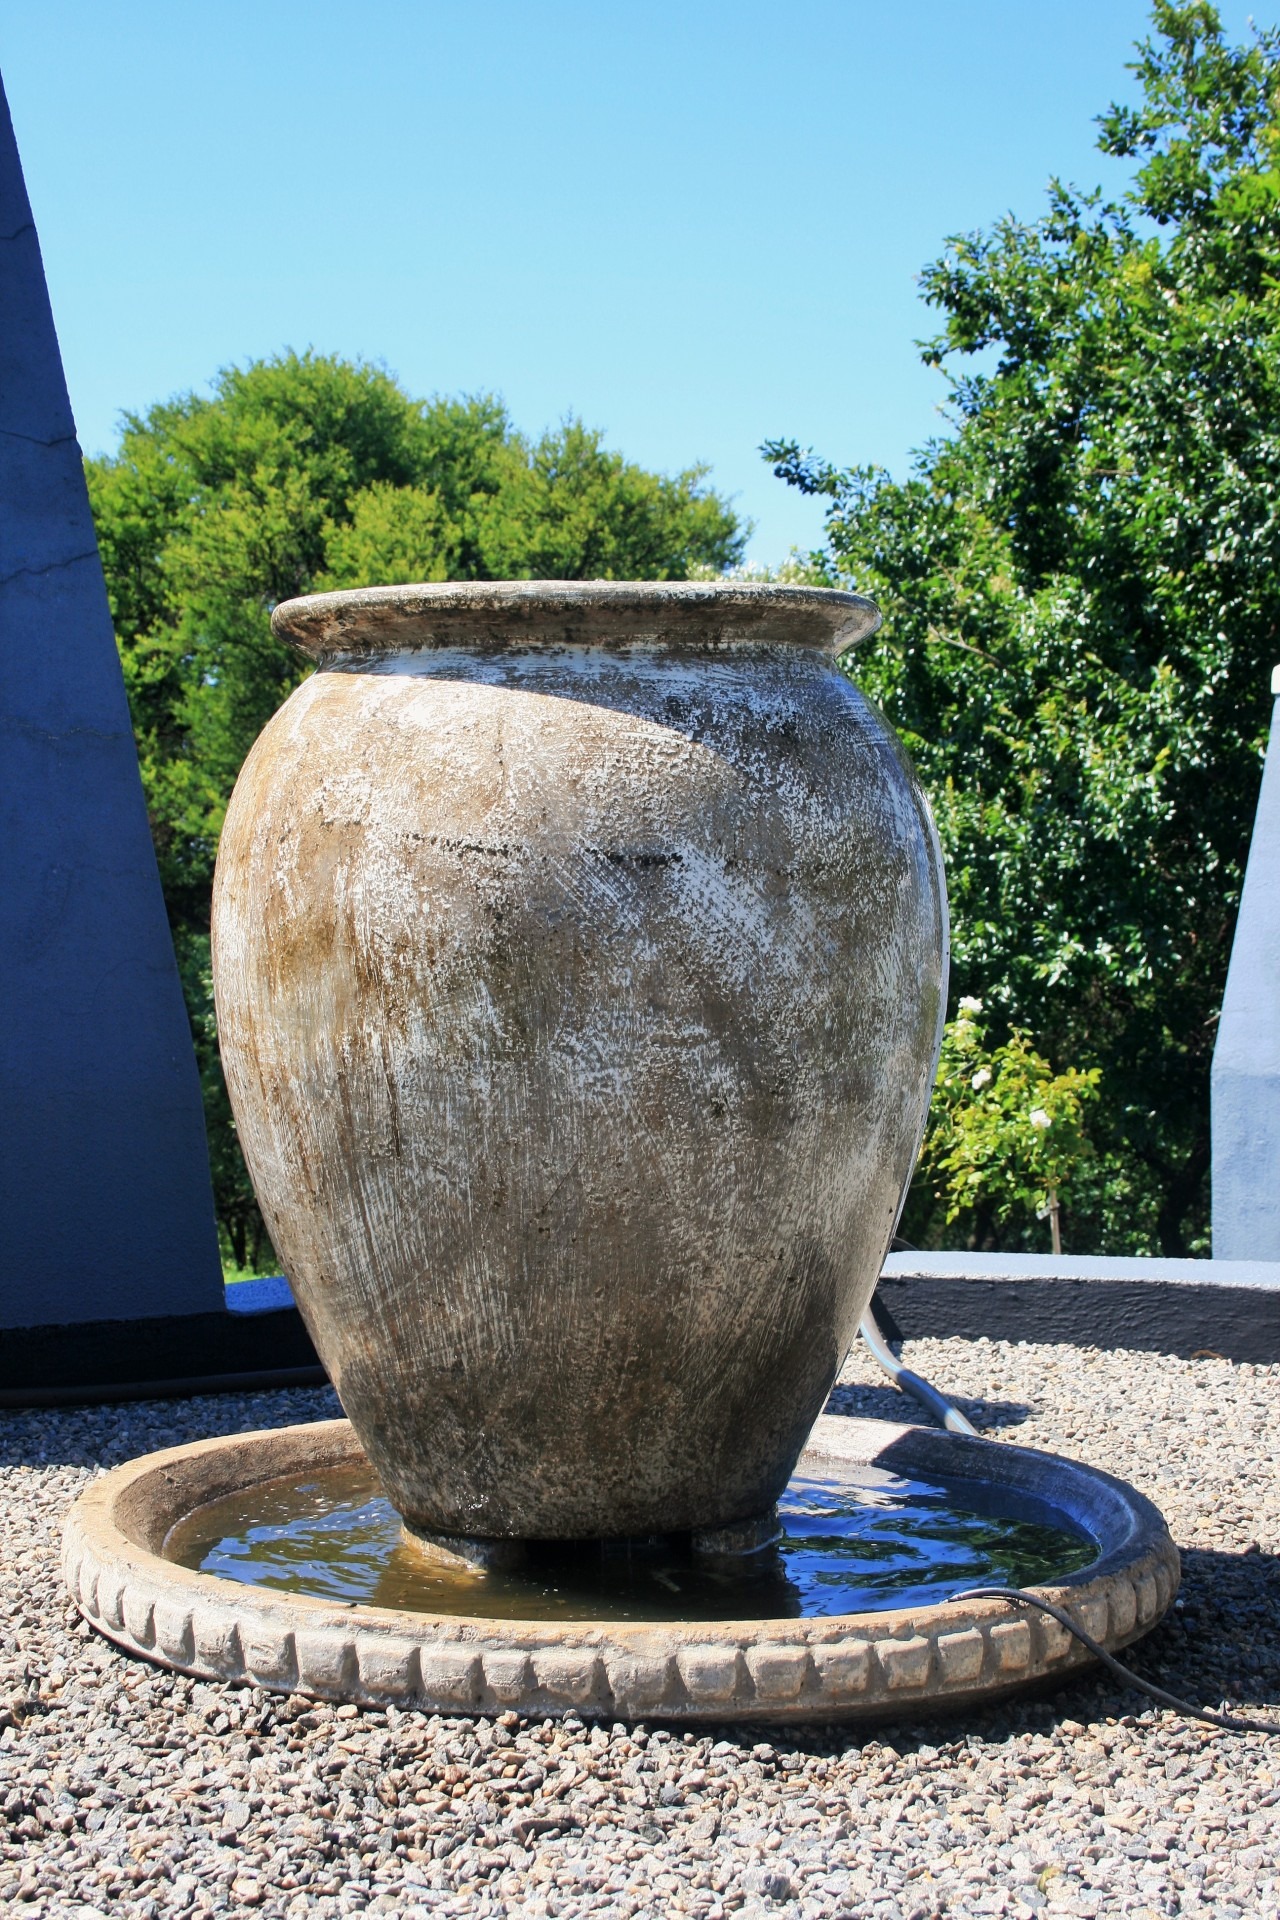
tree, water, rock, light, monument, statue, blue, garden, sculpture, art, walls, fountain, large, urn, water feature, ancient history, earthy color